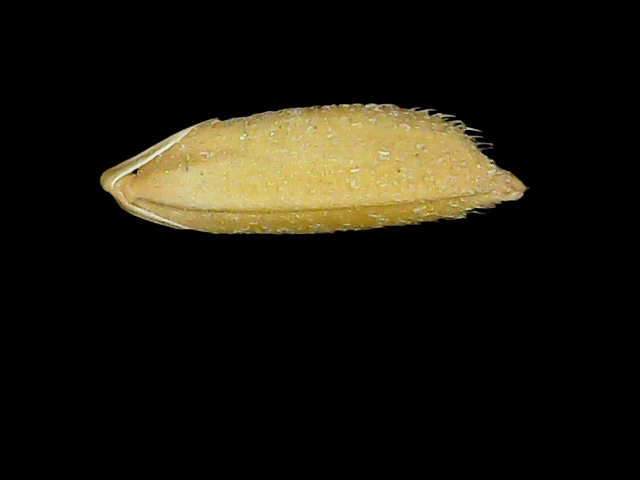
Rice variety: Binadhan17